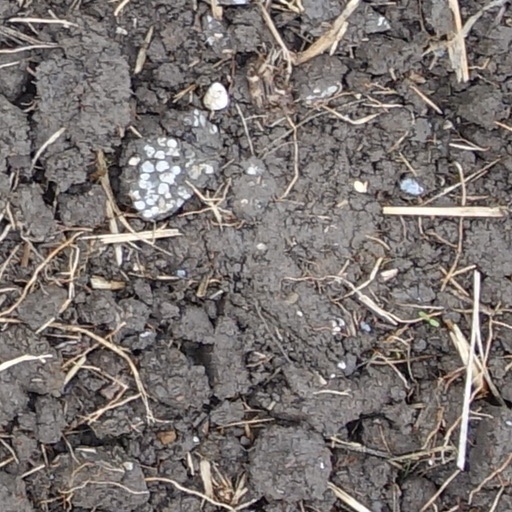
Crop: wheat